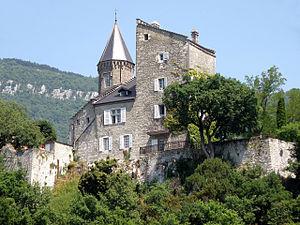
Chindrieux, comm. du département de la Savoie (région Rhône-Alpes, France). Le château de Châtillon, dans le village homonyme, au bord du lac du Bourget.
Le château de Châtillon est un ancien château fort du XIᵉ siècle, remanié à plusieurs reprises, notamment au XVIᵉ siècle puis aux XVIIIᵉ et XIXᵉ siècles, centre de la seigneurie de Châtillon, situé sur la commune de Chindrieux dans le département de Savoie en région Auvergne-Rhône-Alpes.